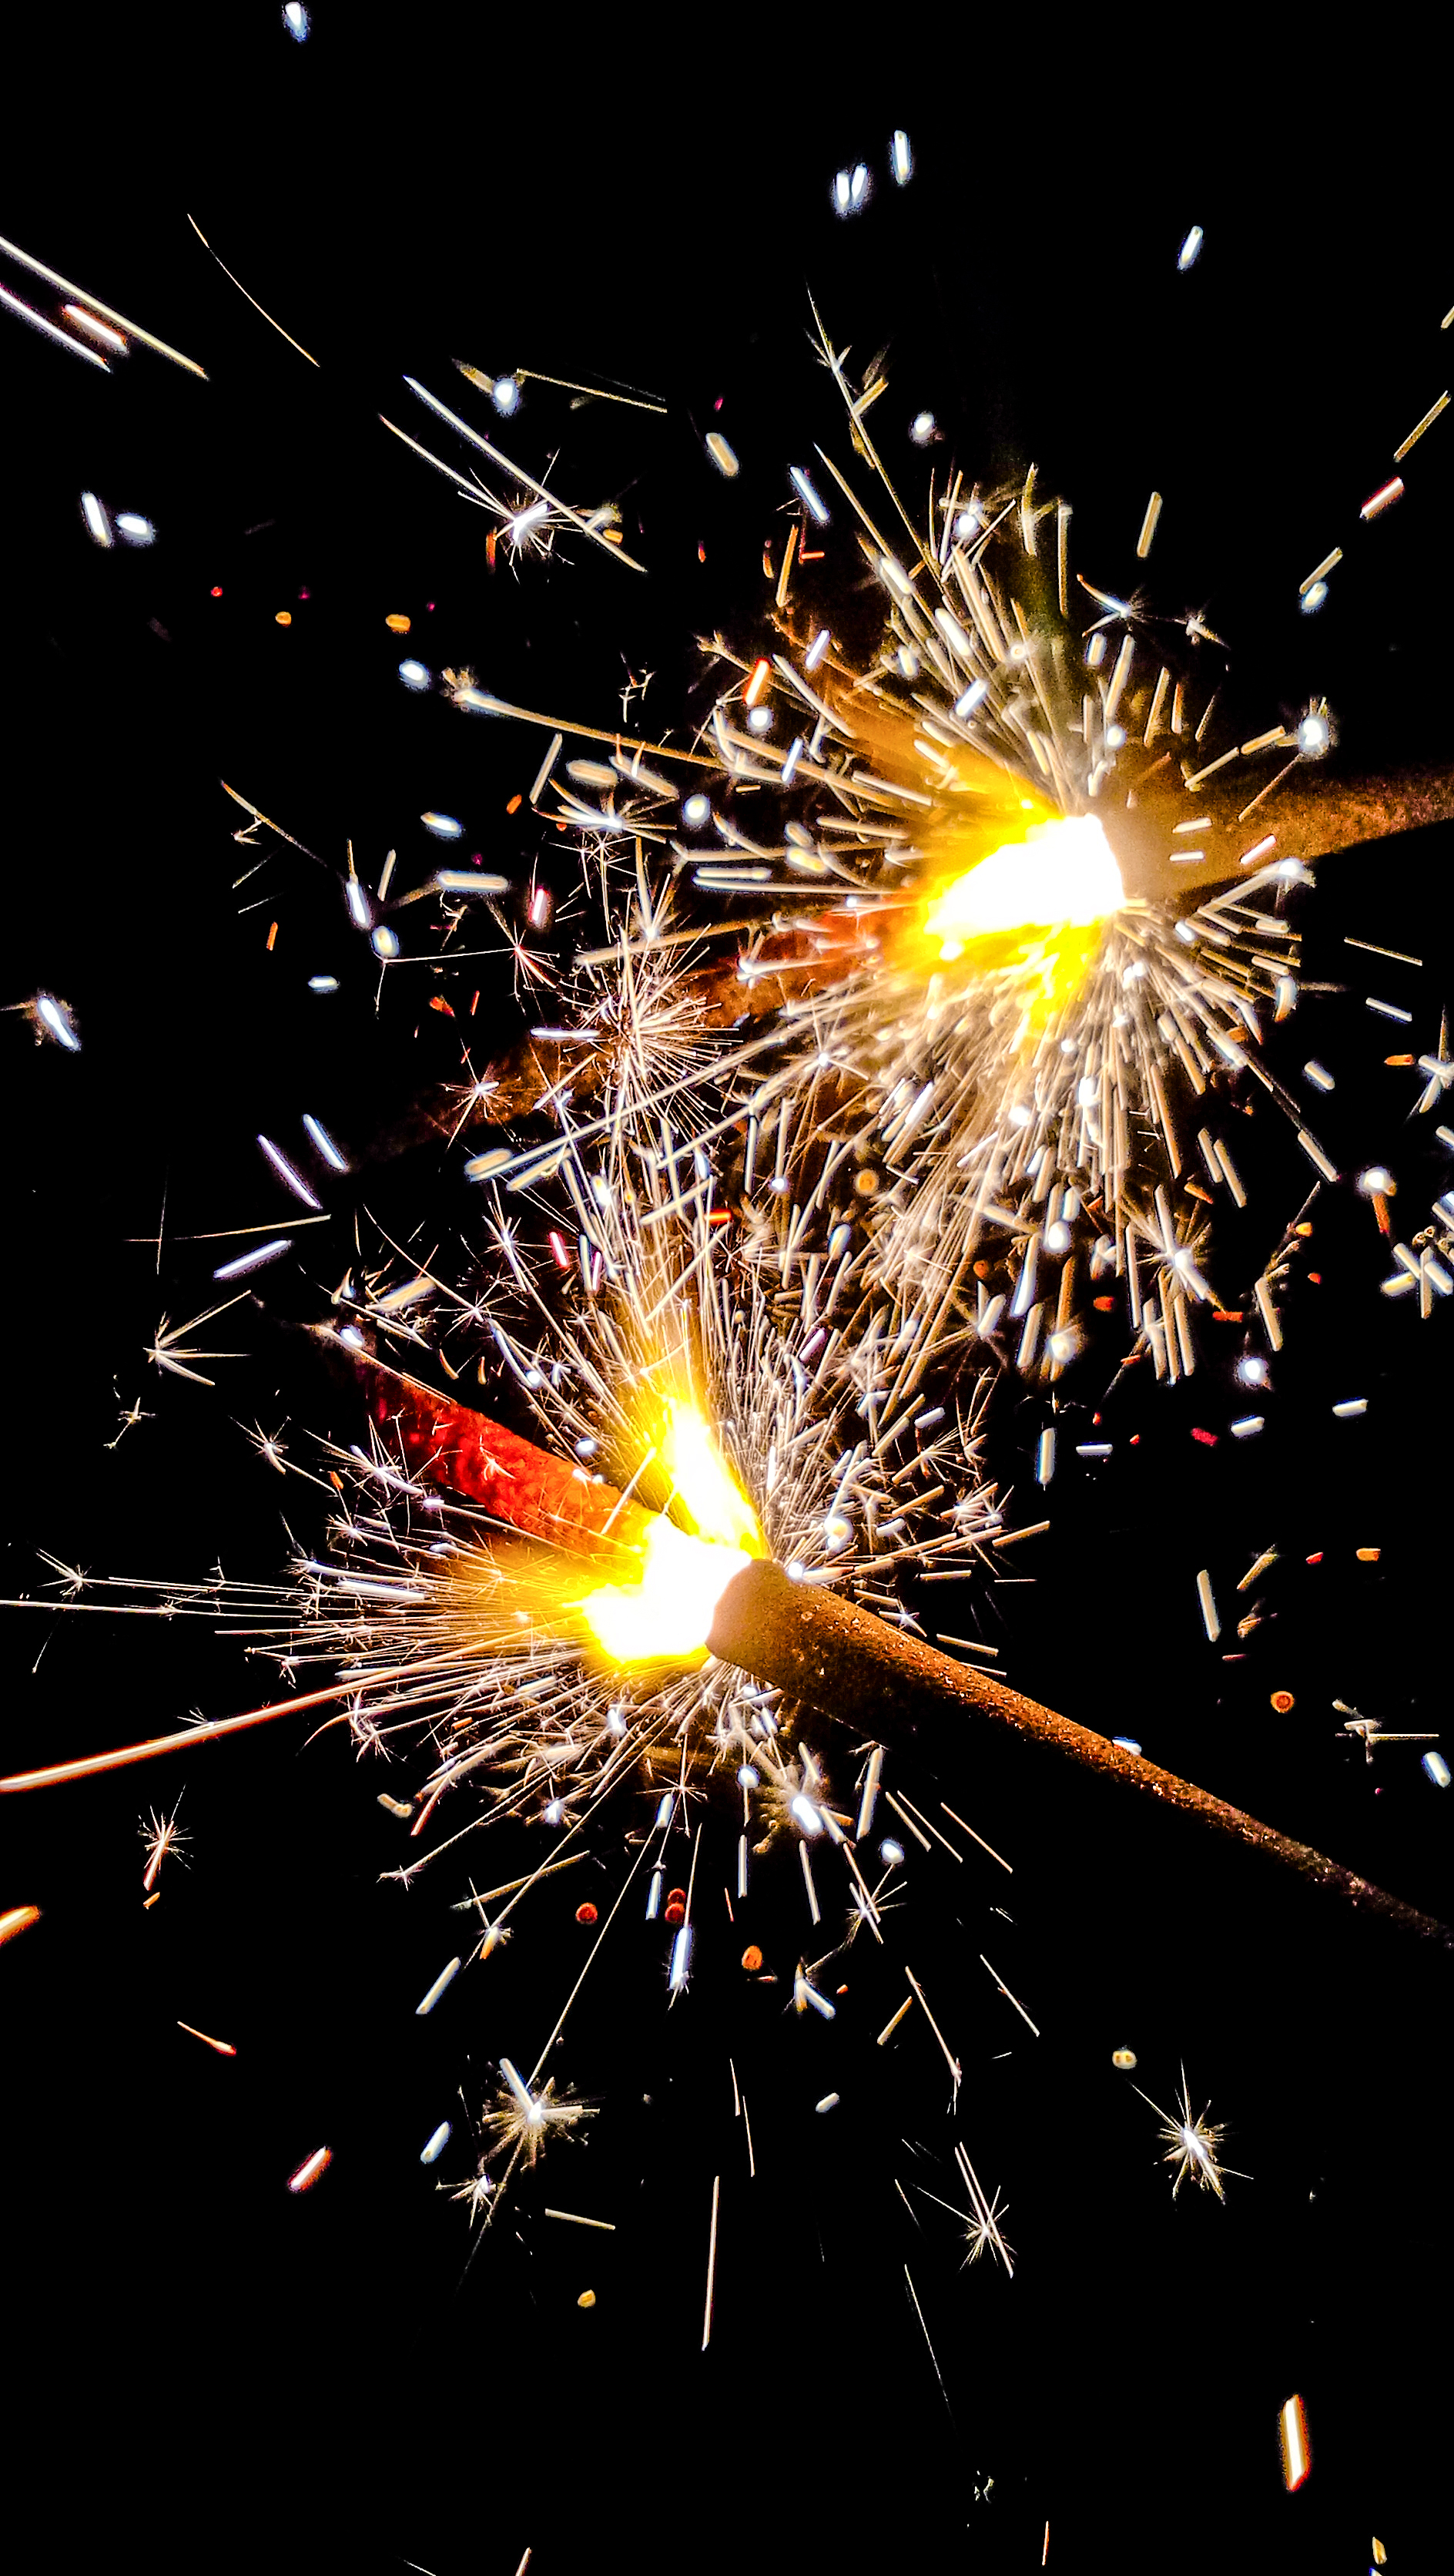
sparkler, celebration, religion, darkness, festival, fireworks, colors, happy, culture, traditional, outdoor, recreation, diwali, fete, sky, explosive material, new year's eve, computer wallpaper, space, stock photography, new year